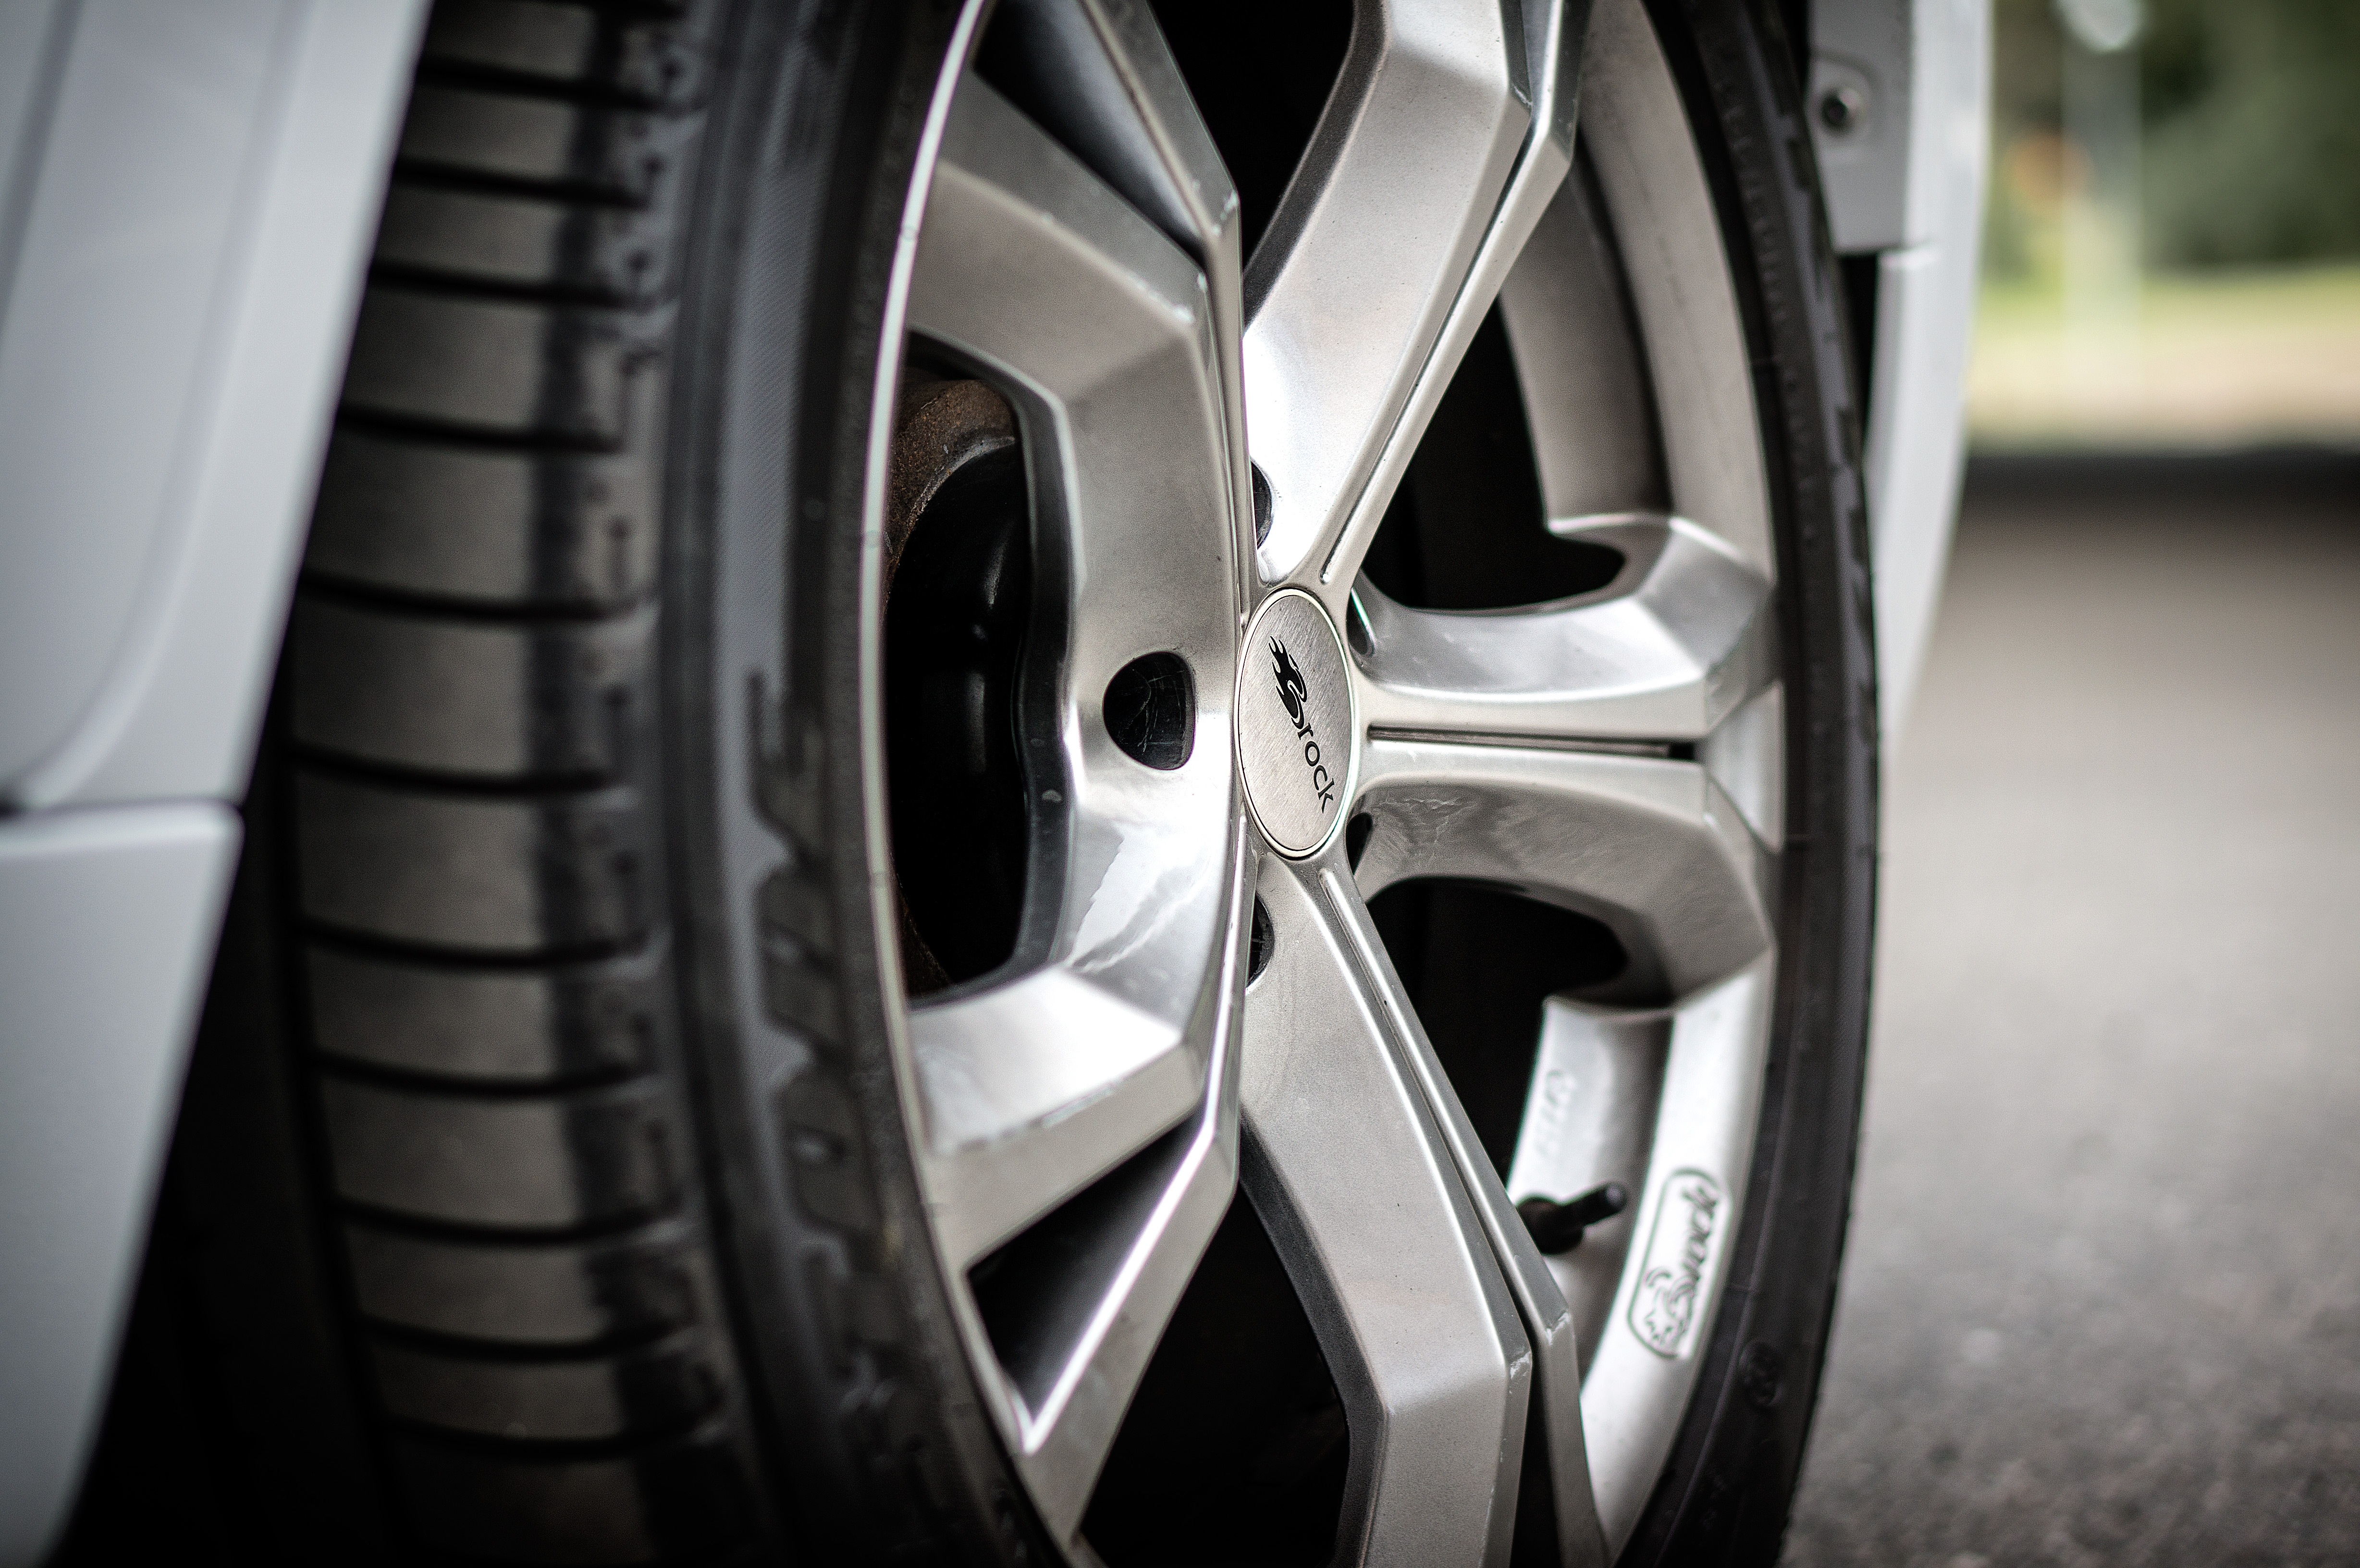
car, wheel, vehicle, equipment, spoke, metal, steering wheel, black, tire, automotive, bumper, tyre, focus, wheels, rim, disk, aluminum, rubber, accessory, rims, alloy wheel, auto part, automobile make, automotive exterior, automotive design, automotive tire, family car